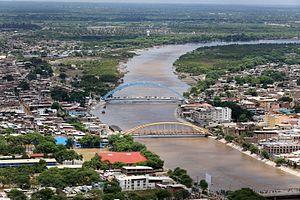
Le Río Piura est un fleuve de la côte du Pacifique du nord du Pérou.